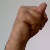
The image shows a hand gesture representing the letter 'N' in Indian Sign Language.